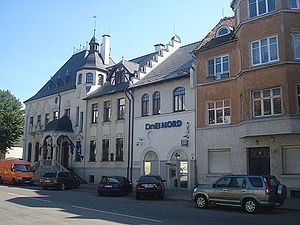
DNB ASA / Forretningsområder / DNB Baltikum
En DNB Nord filial i Klaipėda i Litauen
DNB ASA er er Norges største bank- og finanskoncern, med en egenkapital på 174,4 mia. norske kroner per 31. marts 2015. Koncernen er grundlagt 4. december 2003 efter en fusion mellem Den norske Bank og Gjensidige NOR. Selskabets største aktionær er den norske stat ved Nærings- og handelsdepartementet, næststørste aktionær er Sparebankstiftelsen DNB. Selskabet skiftede i november 2011 navn til DNB.